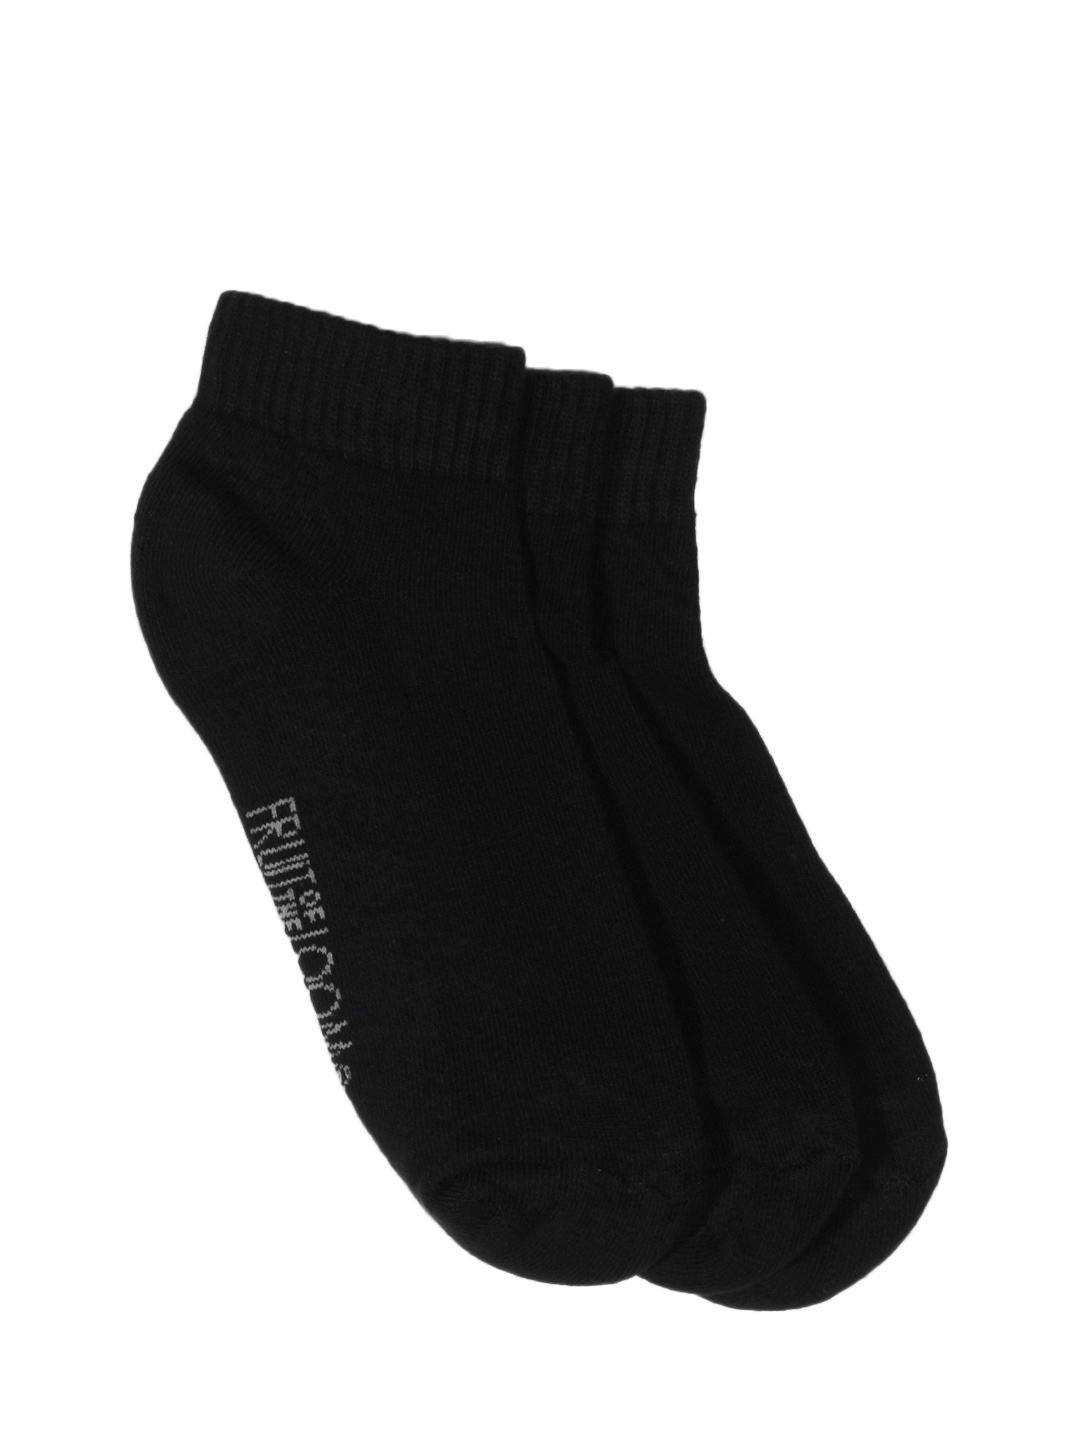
Fruit of the Loom Women Black Pack of Three Socks
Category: Accessories / Socks / Socks
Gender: Women
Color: Black
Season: Summer 2017
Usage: Casual